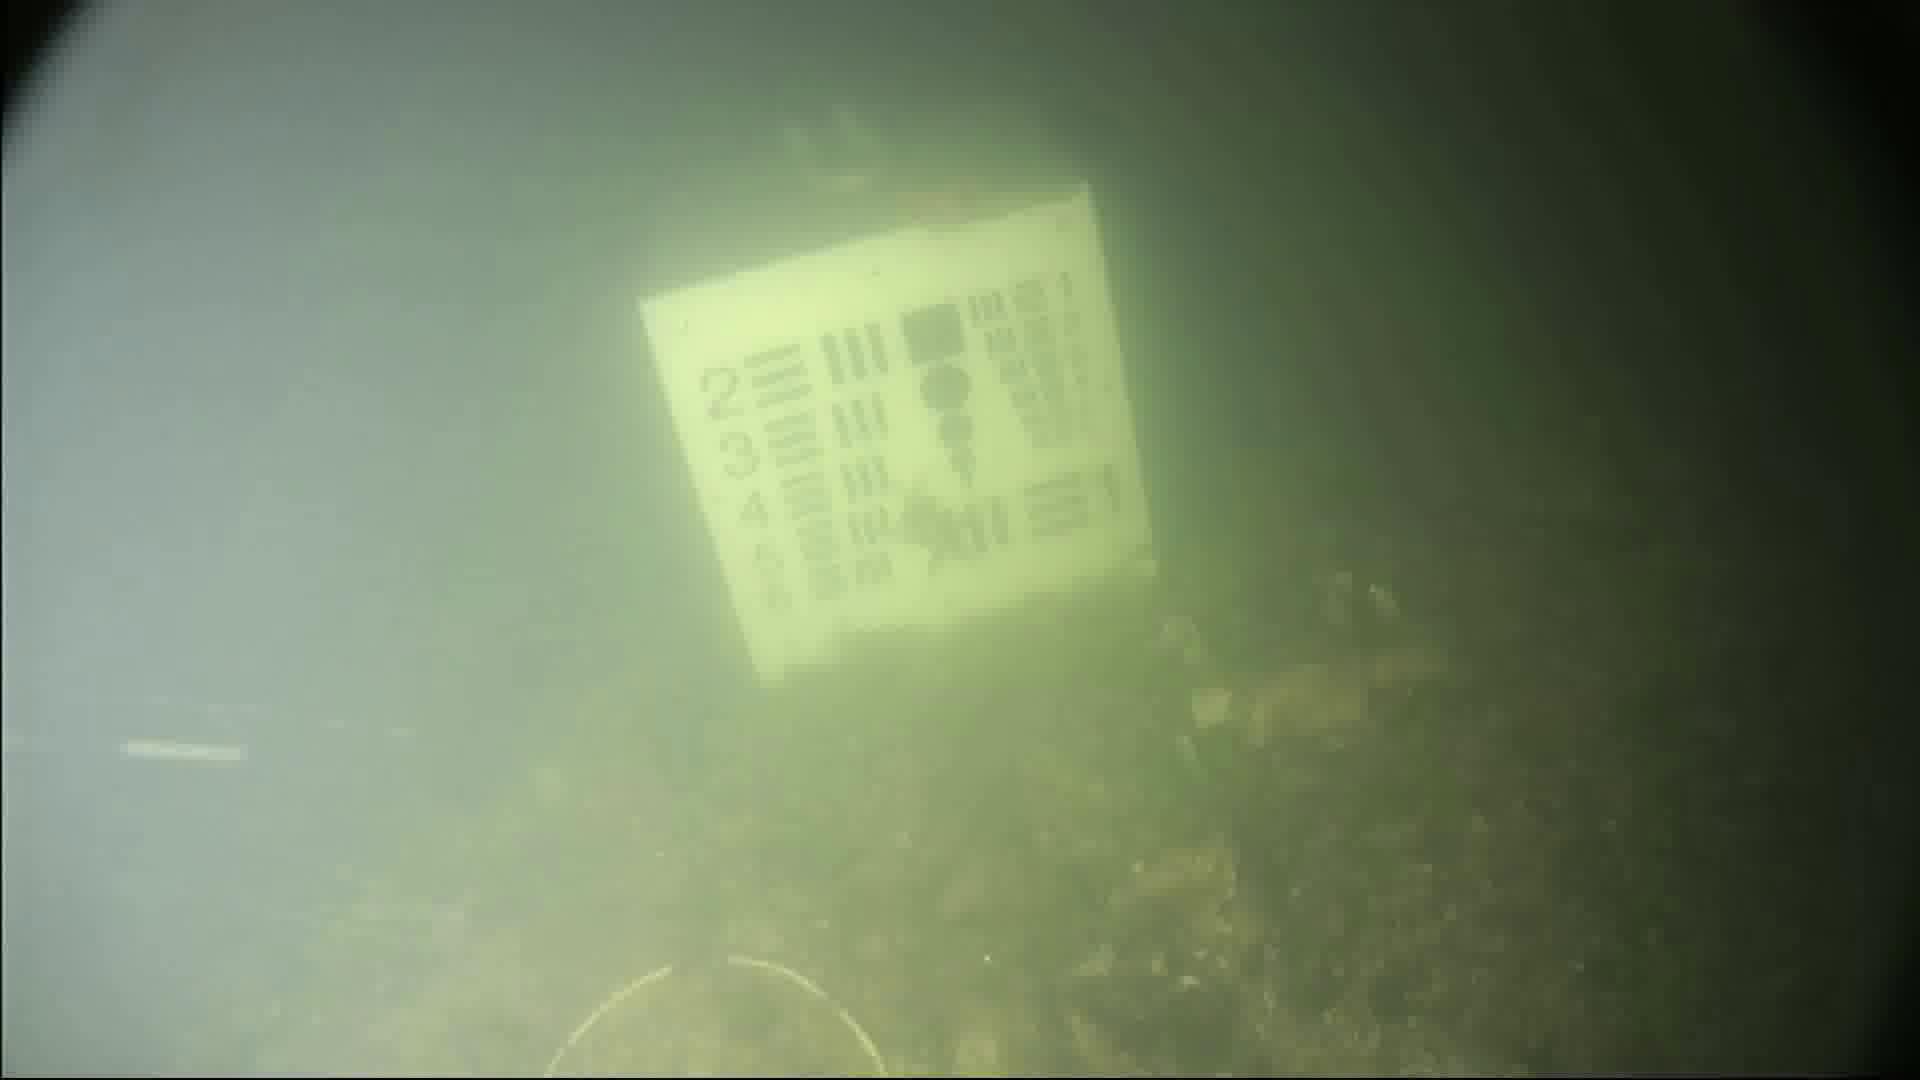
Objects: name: starfish